Seraphim Chichagov

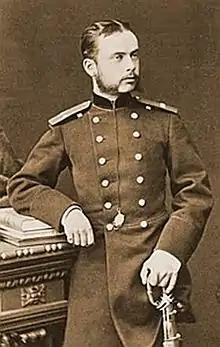
Leonid Chichagov as an artillery officer, year unknown.

Chichagov graduated with honors from the military academy and received the rank of lieutenant in 1875. He was assigned to the artillery and fought in the Russo-Turkish War (1877–1878). He was awarded the Cross of St. George for courage displayed at the Siege of Plevna. He also received the Order of St. Anna and Order of St. Stanislaus.